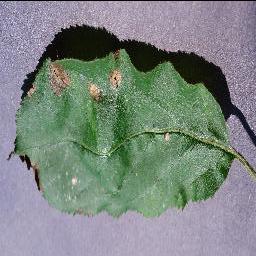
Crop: apple
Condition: black_rot